Culture of popular laughter

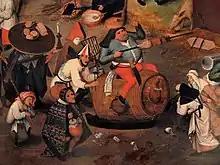
Carnival and debauchery is also a running theme in the paintings of Pieter Bruegel the Elder, painted during the 16th century.

The "culture of popular laughter" is a cultural-historical term coined by the literary critic Mikhail Bakhtin in his book "Rabelais and His World" (1965). This studied popular culture in Renaissance Europe through the themes of François Rabelais' book "Gargantua and Pantagruel" (1532–64). The idea of the culture of popular laughter combines two literary ideas developed by Bakhtin in the same work: "grotesque realism" and "carnivalesque" which examined, respectively, the celebration of primary needs and the idea of carnival in which social norms were subverted.